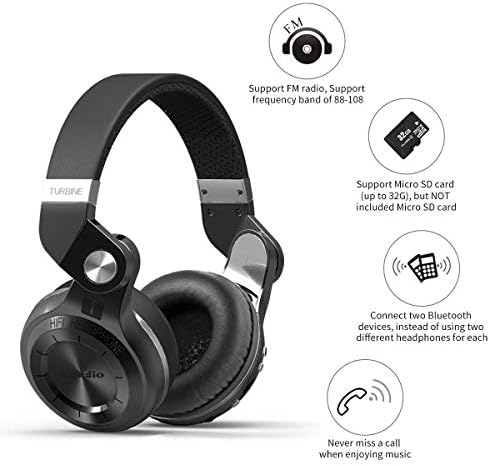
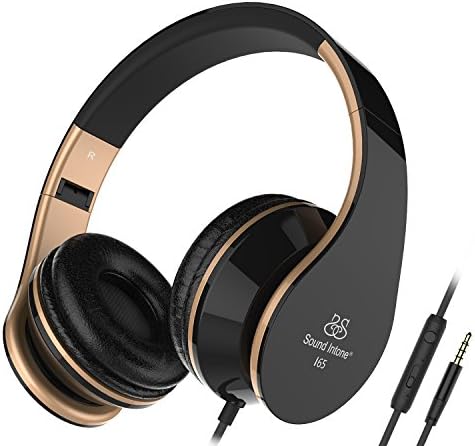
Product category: headphones
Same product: no